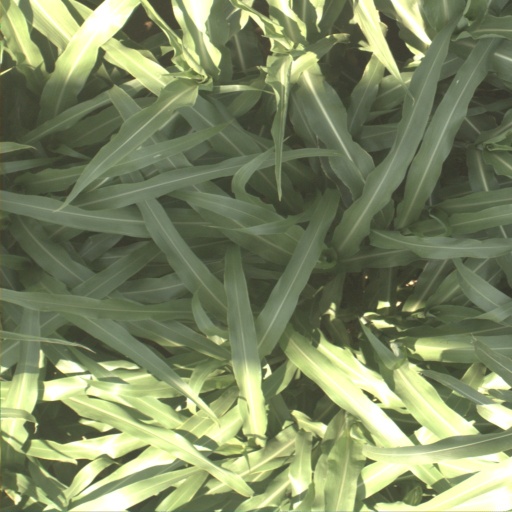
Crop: sorghum